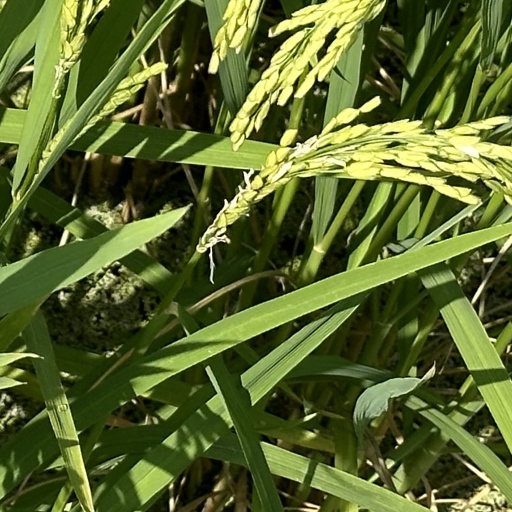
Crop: rice